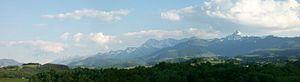
Le pic du Montaigu, est un sommet avancé des Pyrénées française situé en Bigorre.
Visker est une commune française située dans le département des Hautes-Pyrénées, en région Occitanie.